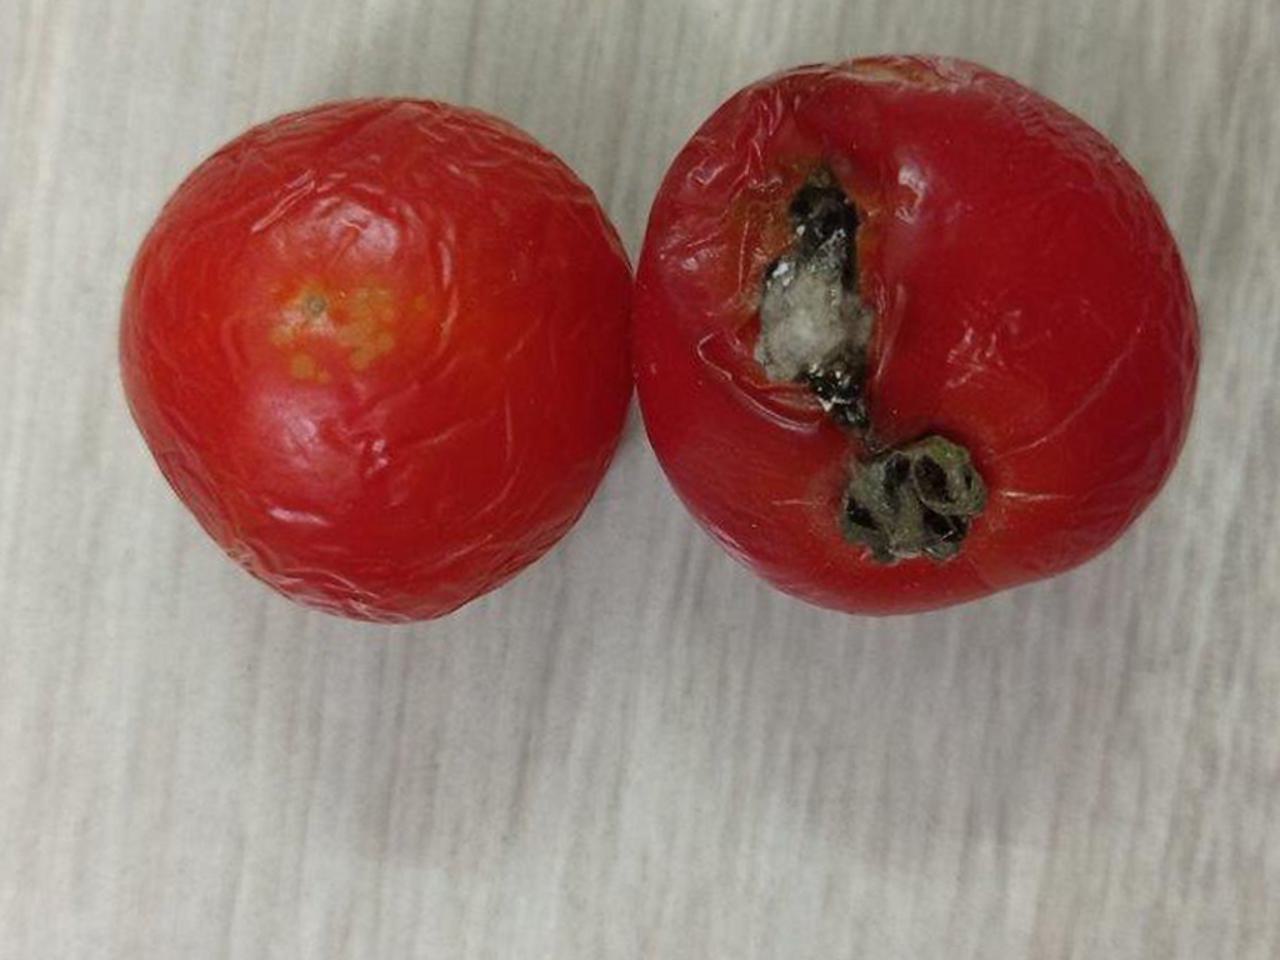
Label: Rotten